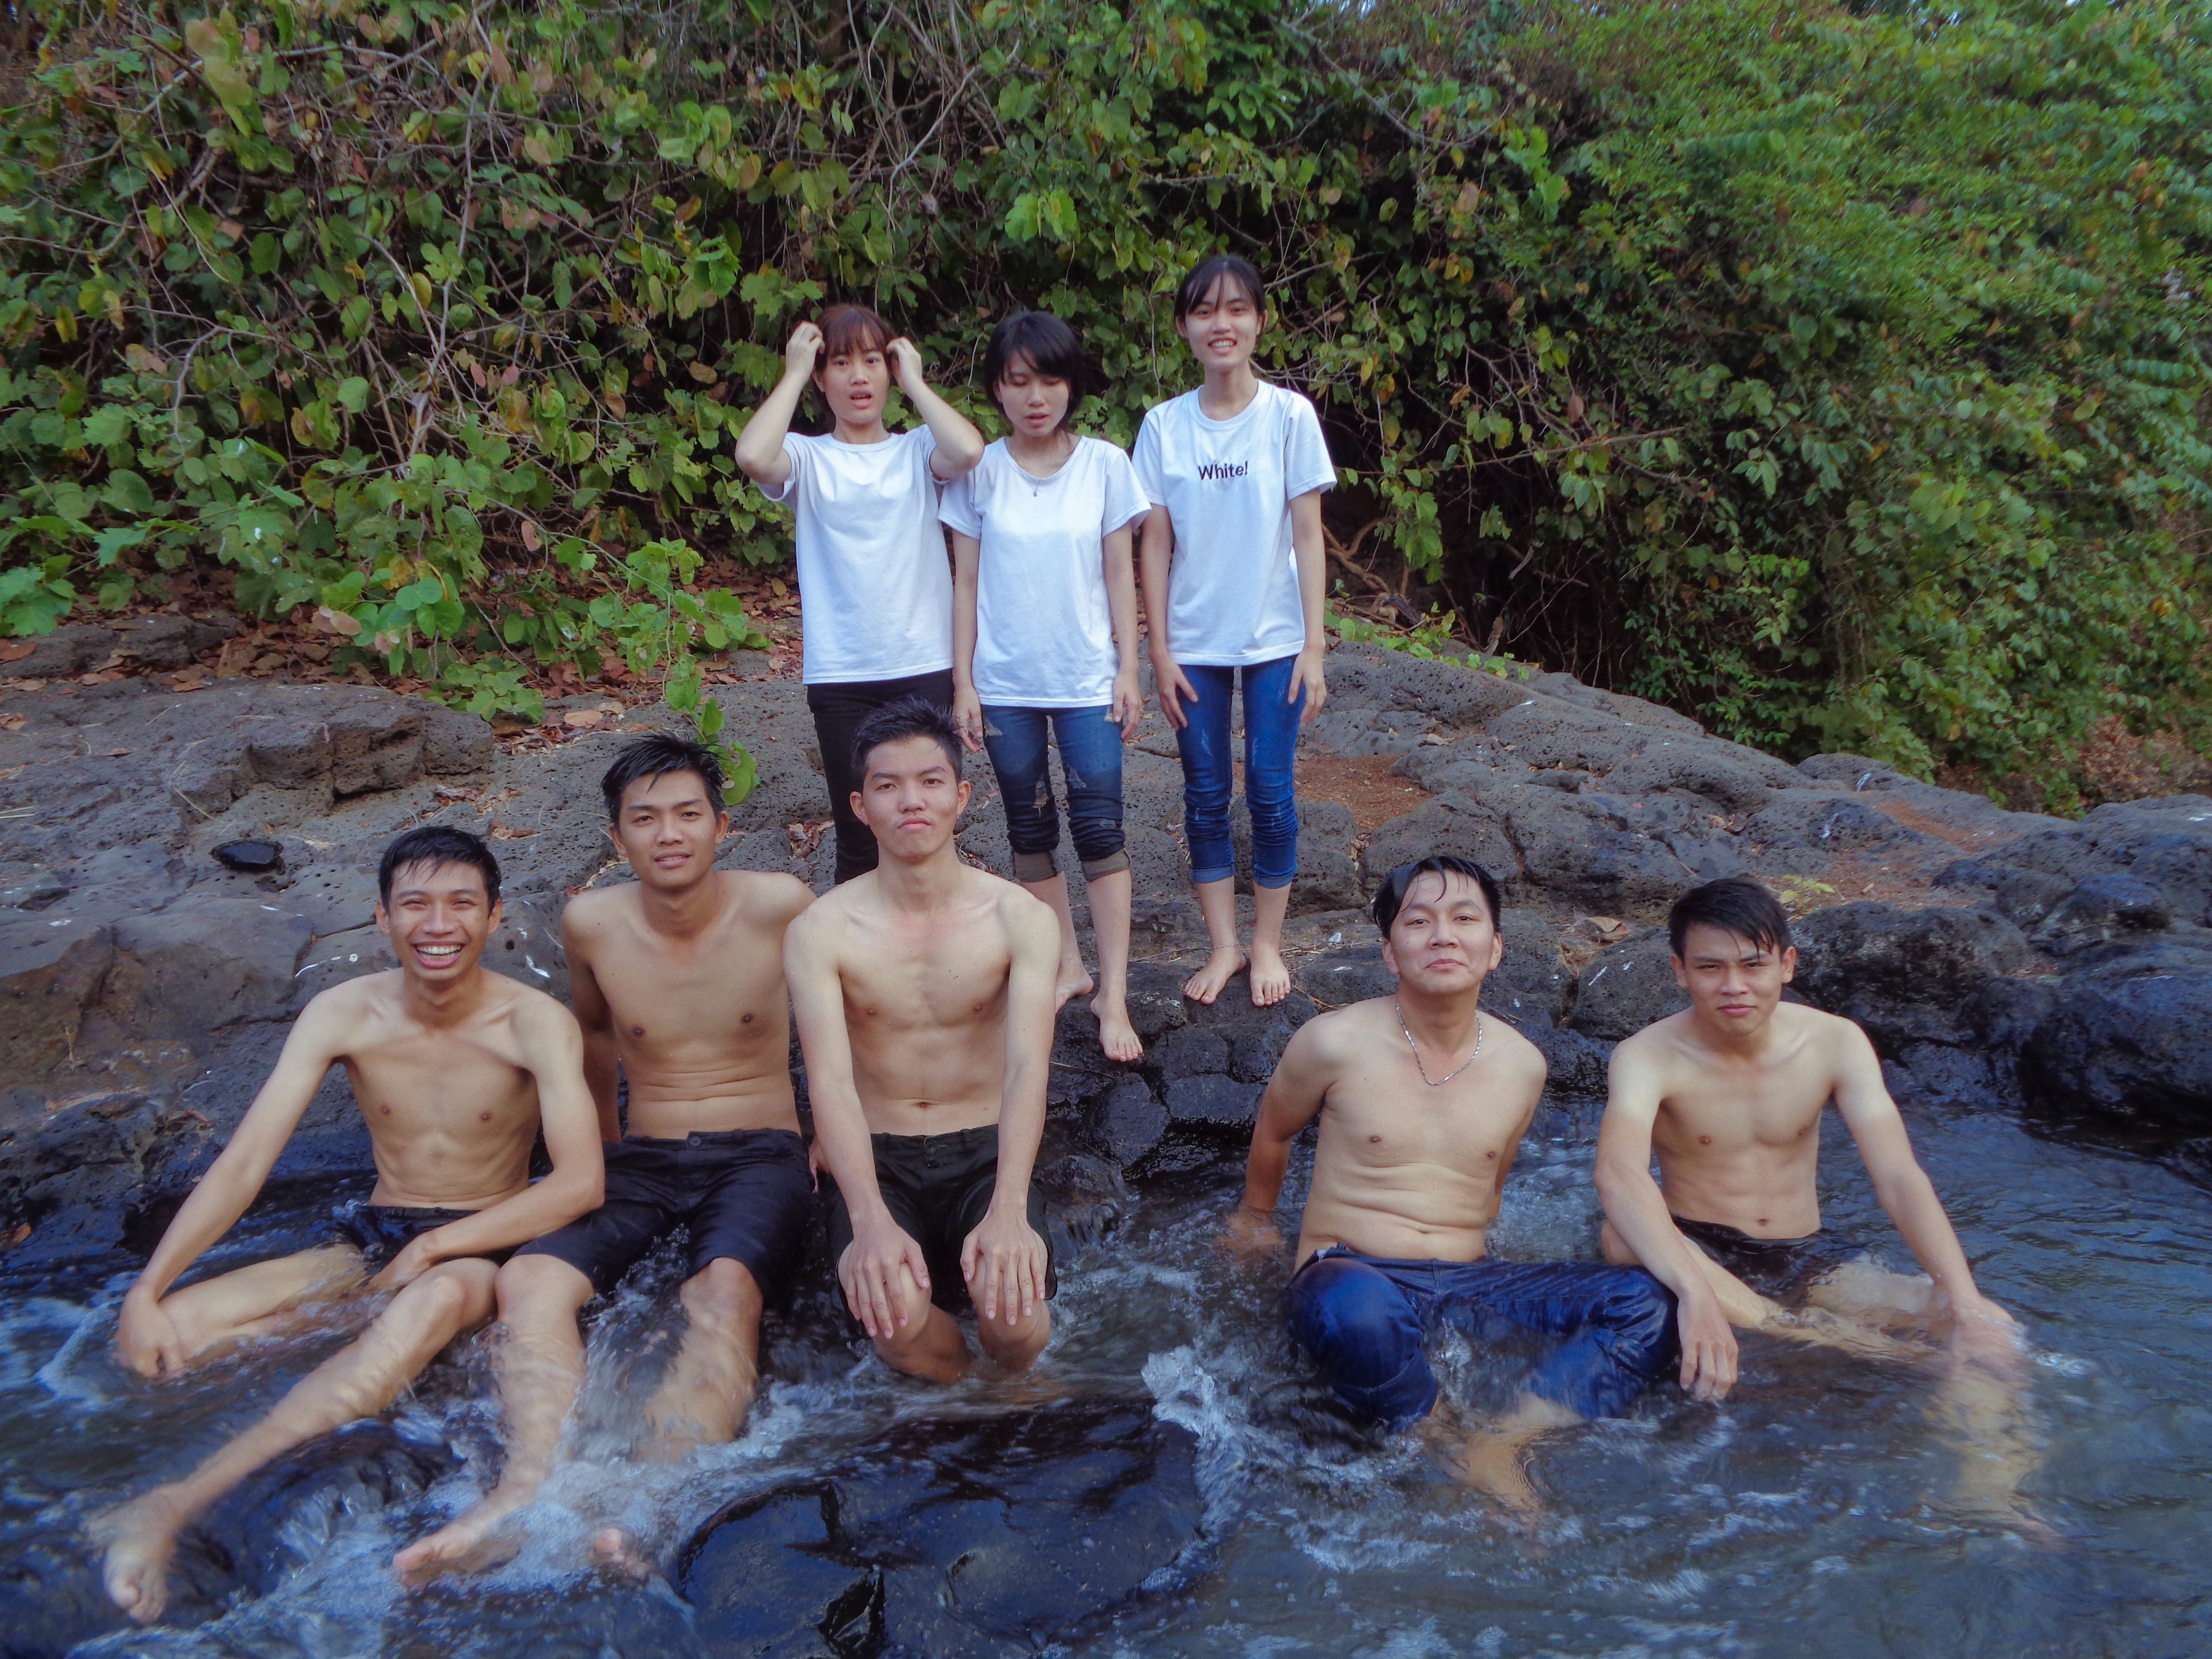
people, swimming pool, mud, swimming, water sport